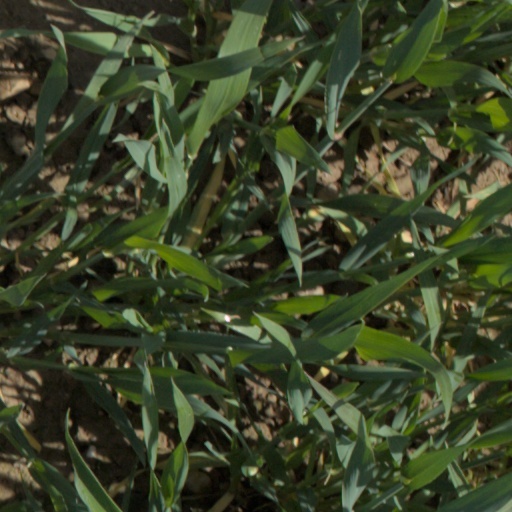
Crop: wheat